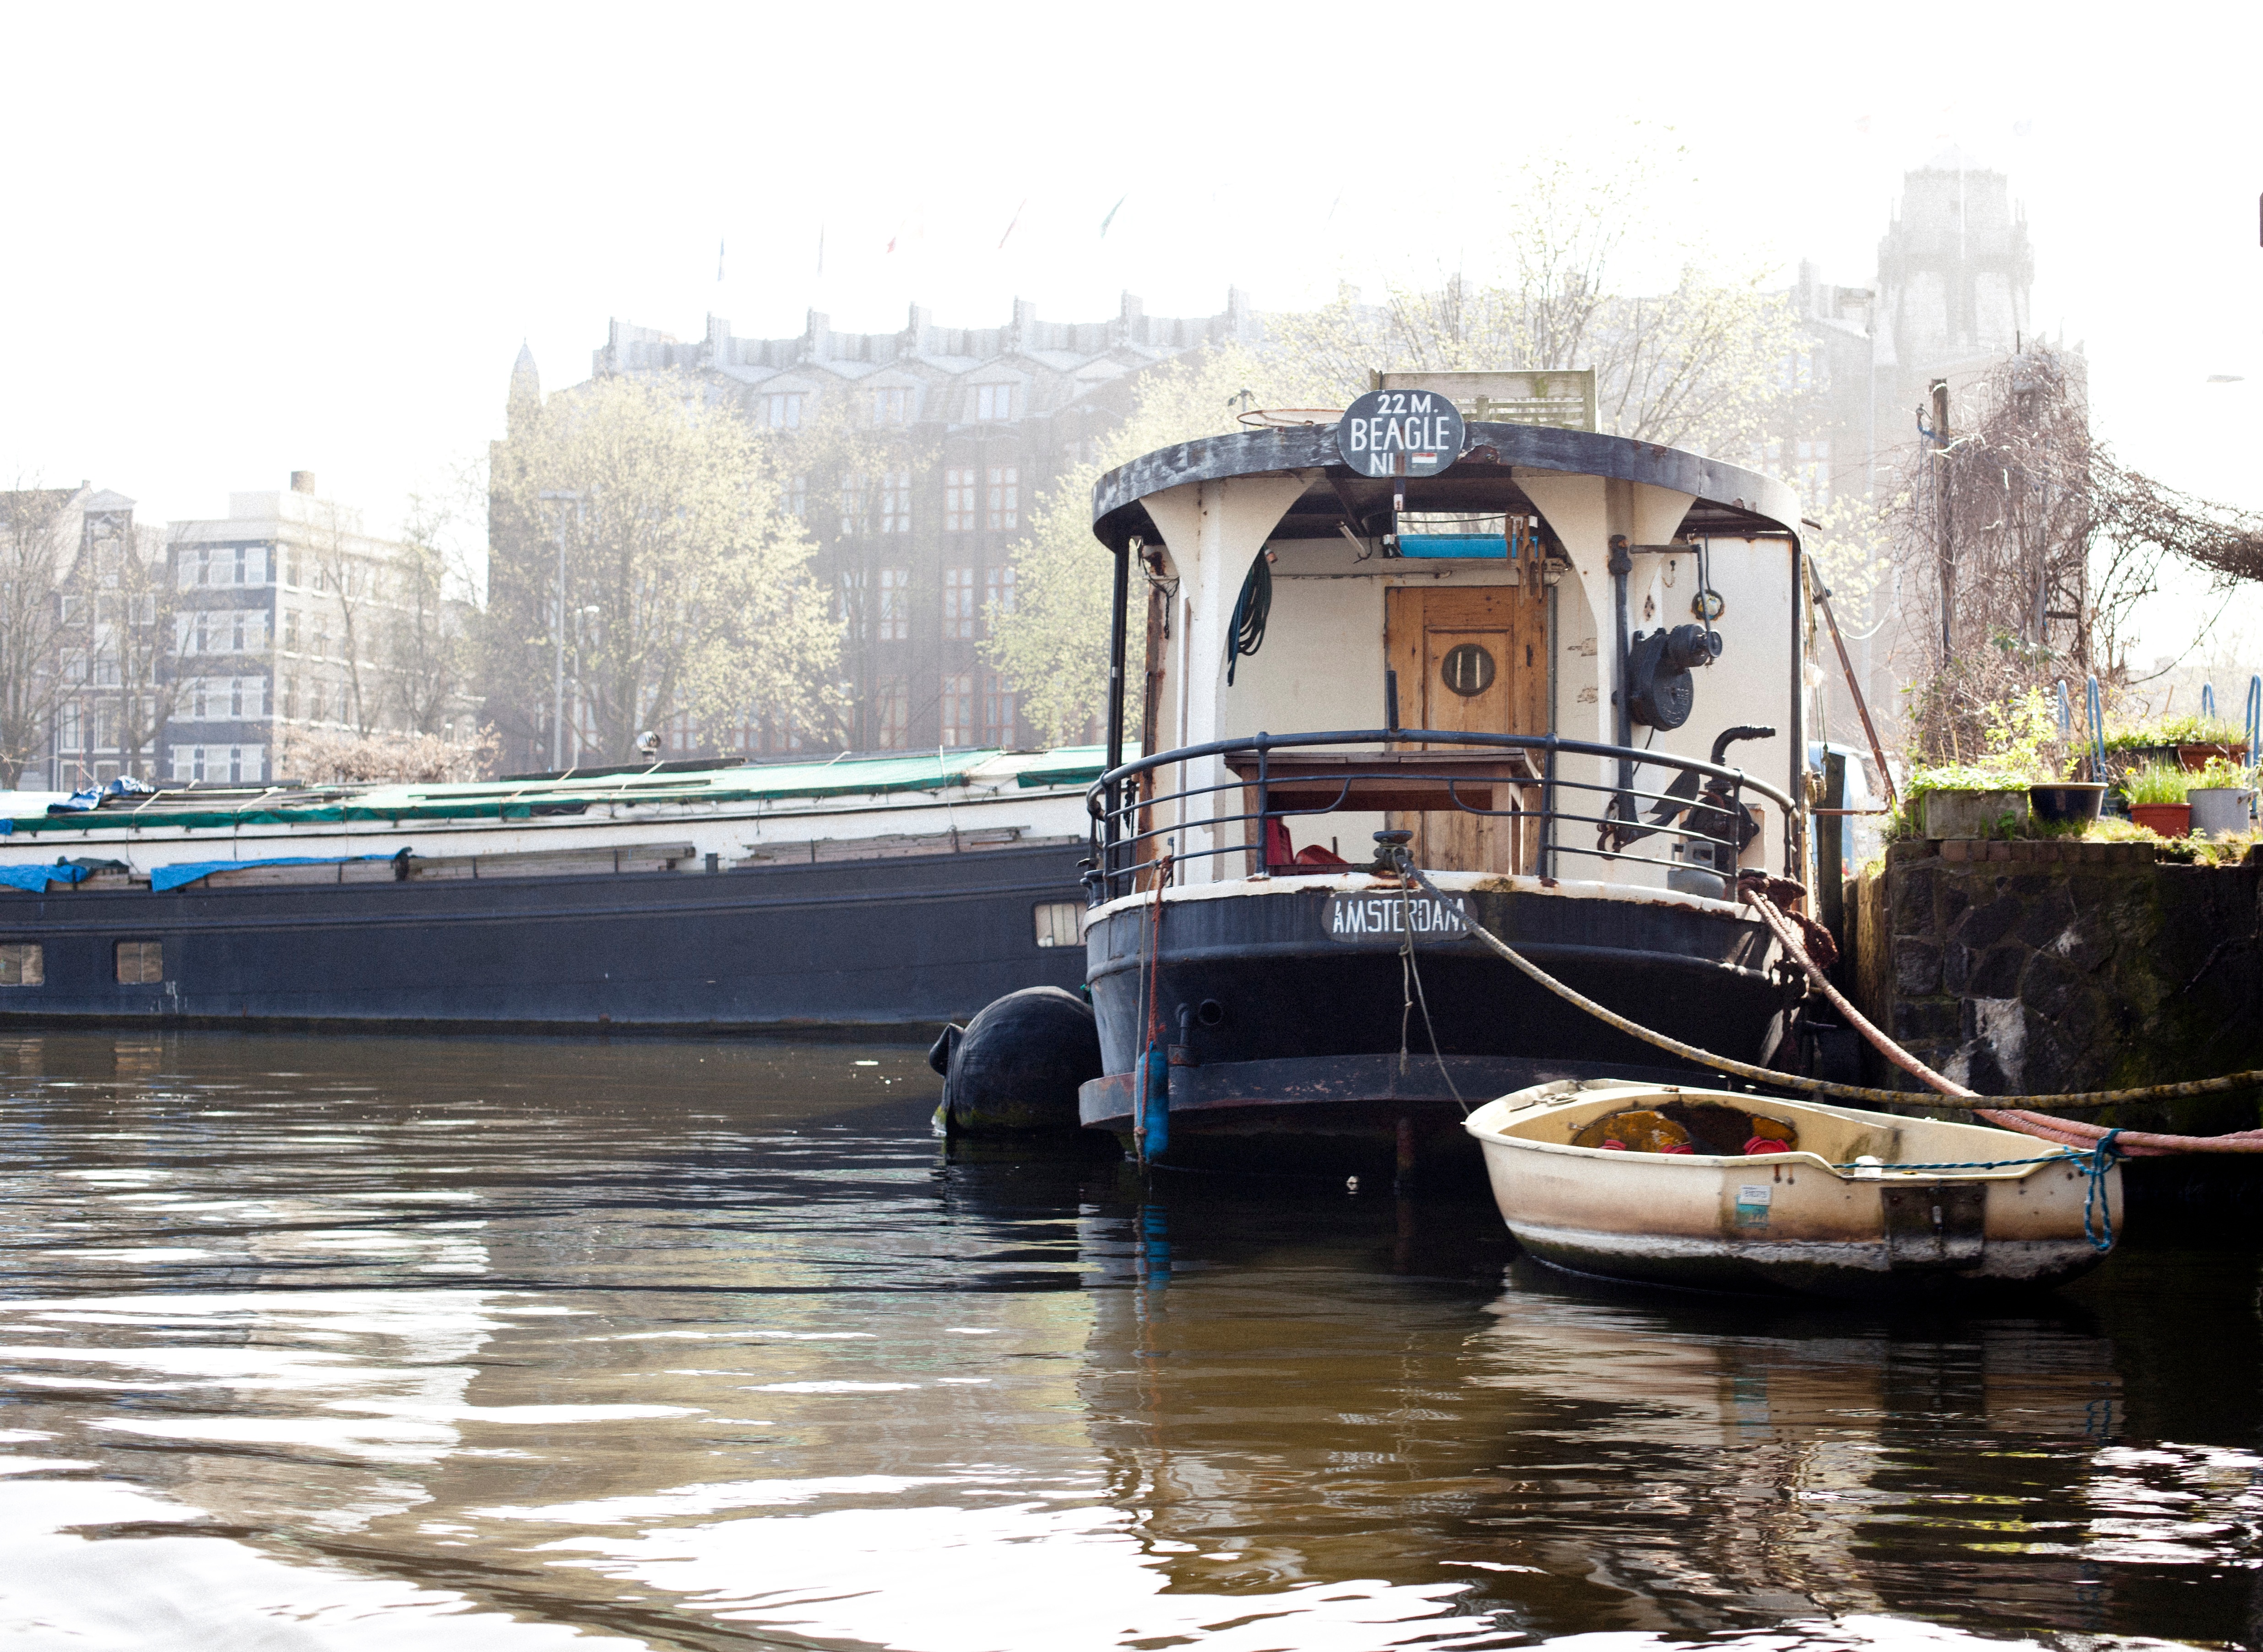
dock, boat, canal, ship, vehicle, waterway, ferry, channel, watercraft, barge